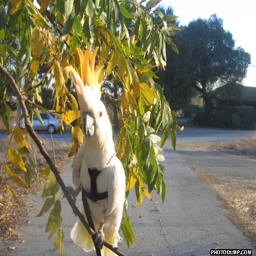
learning to land and take off of a springy tree branch is a skill only a flighted parrot can develop .